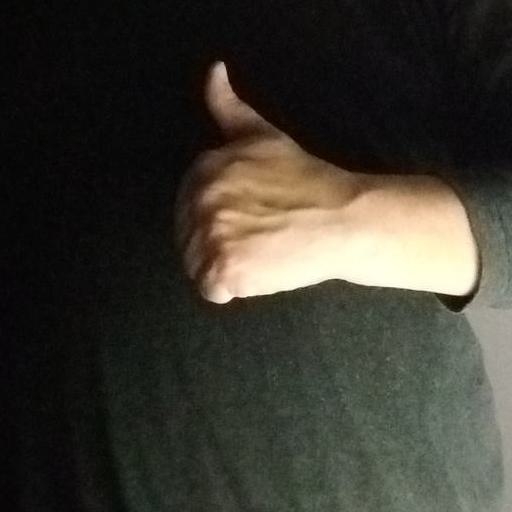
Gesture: like